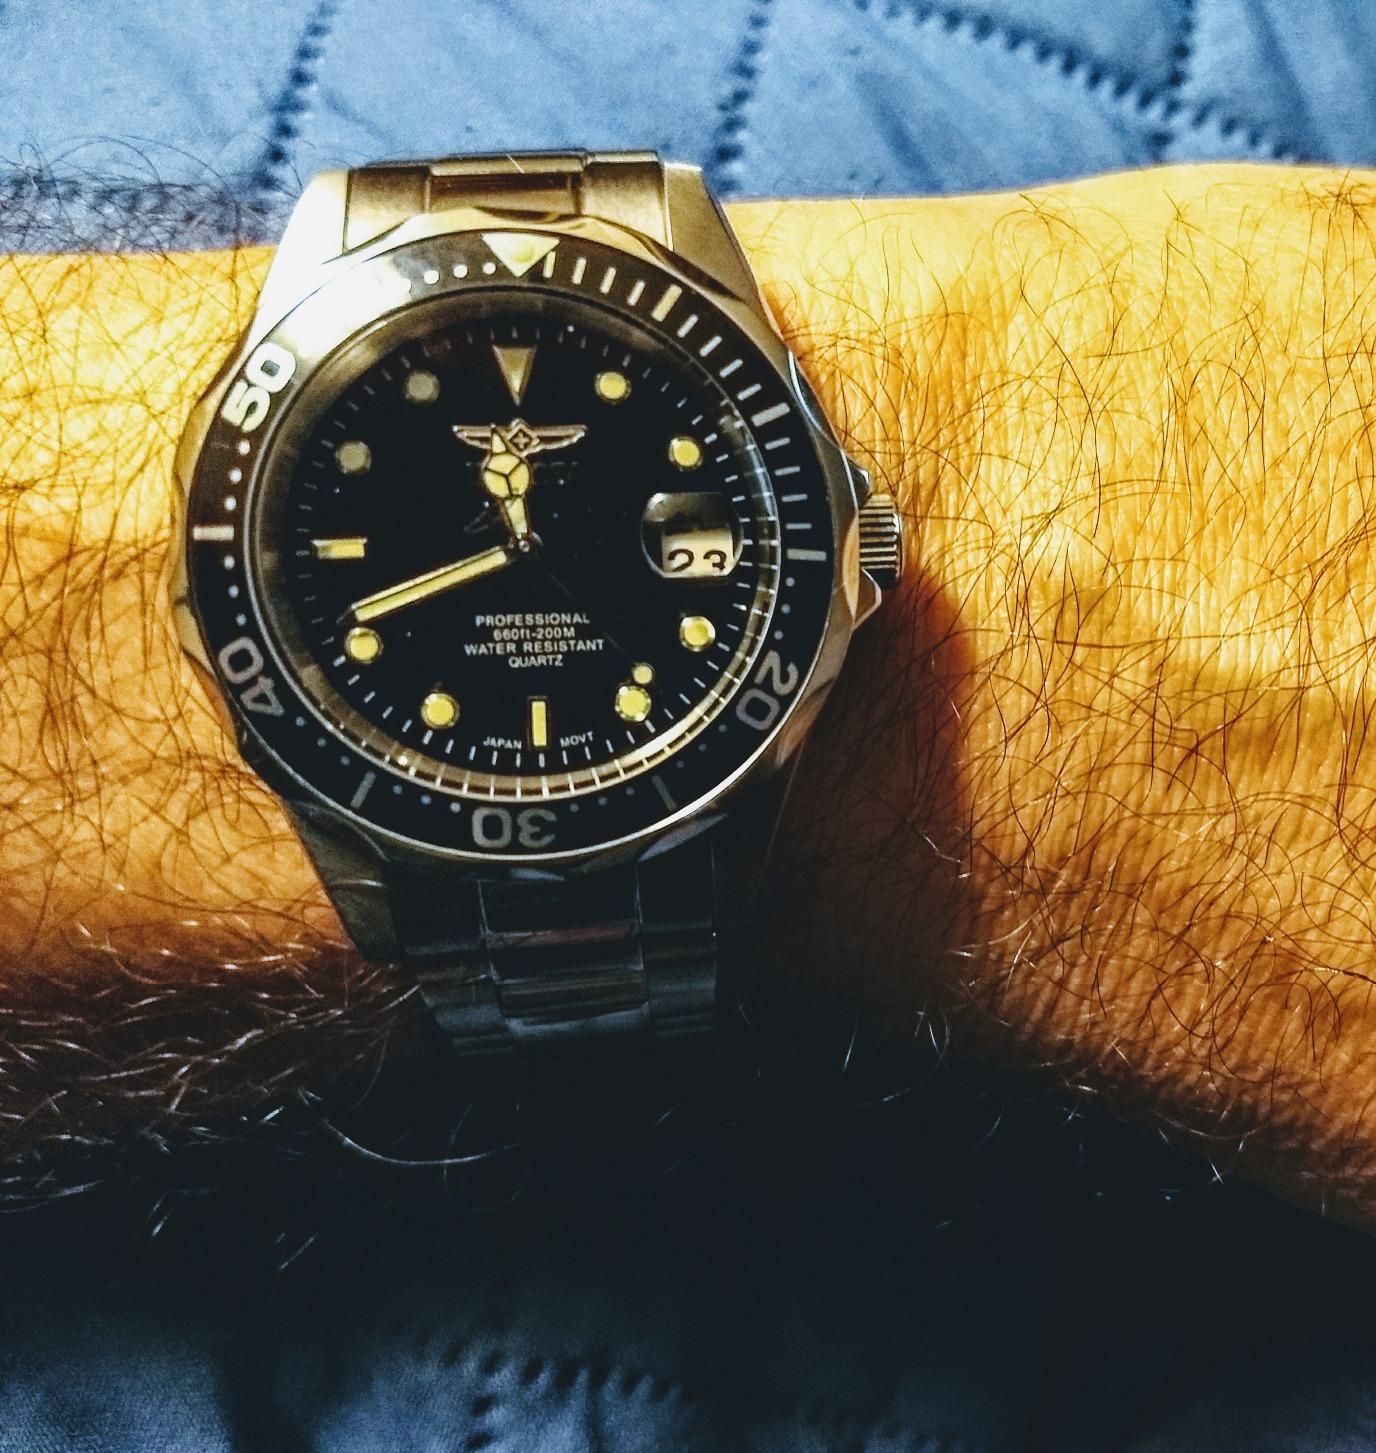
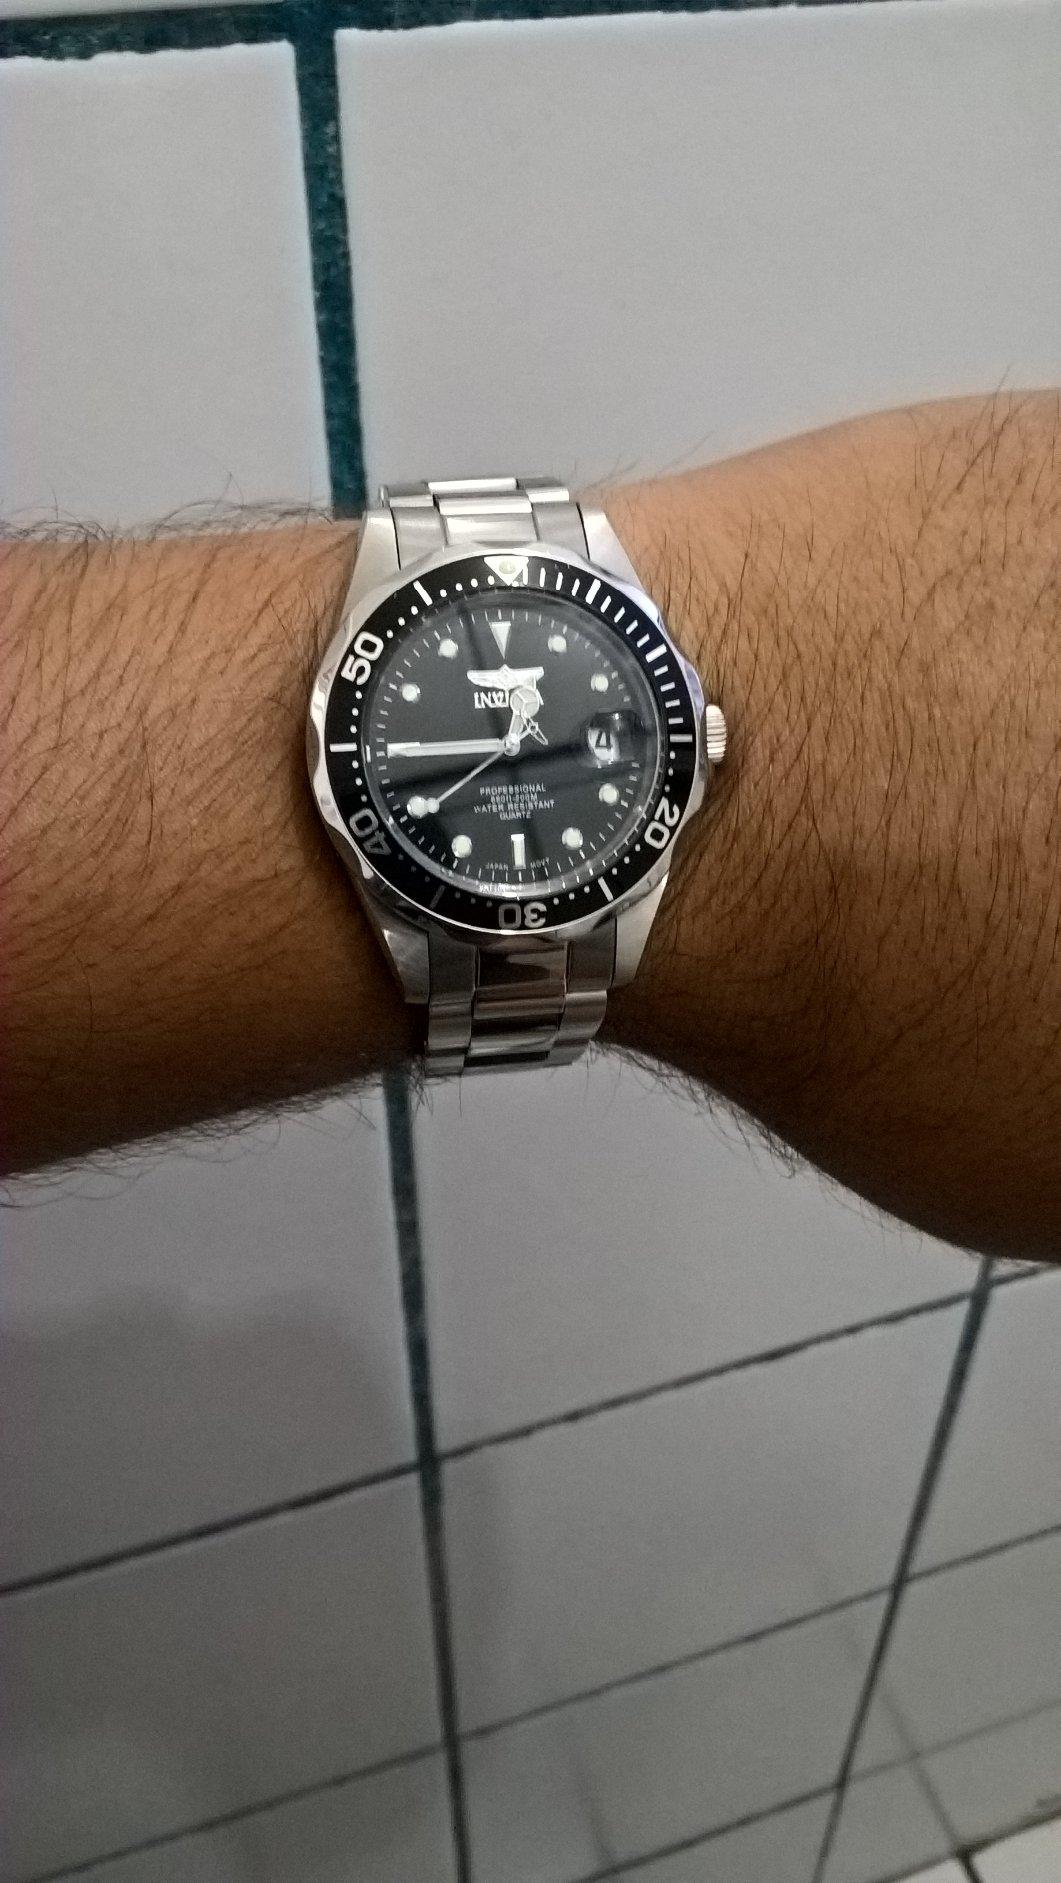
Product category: accessories_watch
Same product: yes